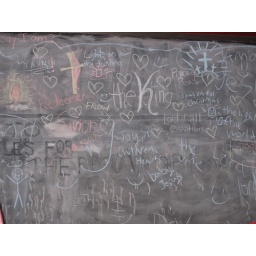
2010-JAN-10; wall in the youth building at FUMC Colleyvile, TX